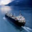
Label: ship